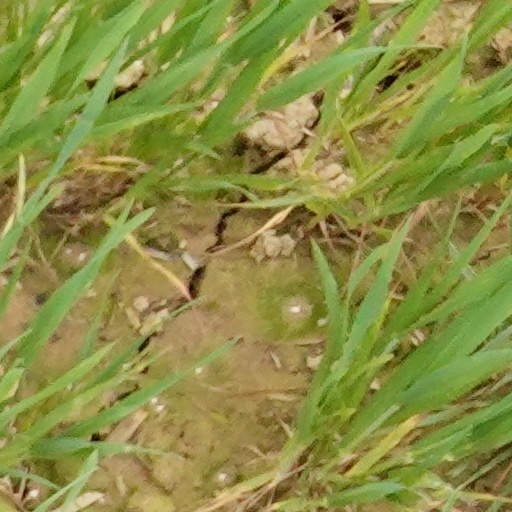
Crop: wheat